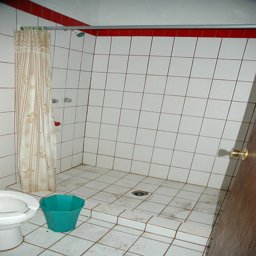
An older, dirty bathroom has a large shower.
A dirty white tilled shower with shower curtain.
A small bathroom has an all over tile pattern
A dirty bathroom with tiled floors and mud stains
A dirty white tiled bathroom with a mop bucket in it.